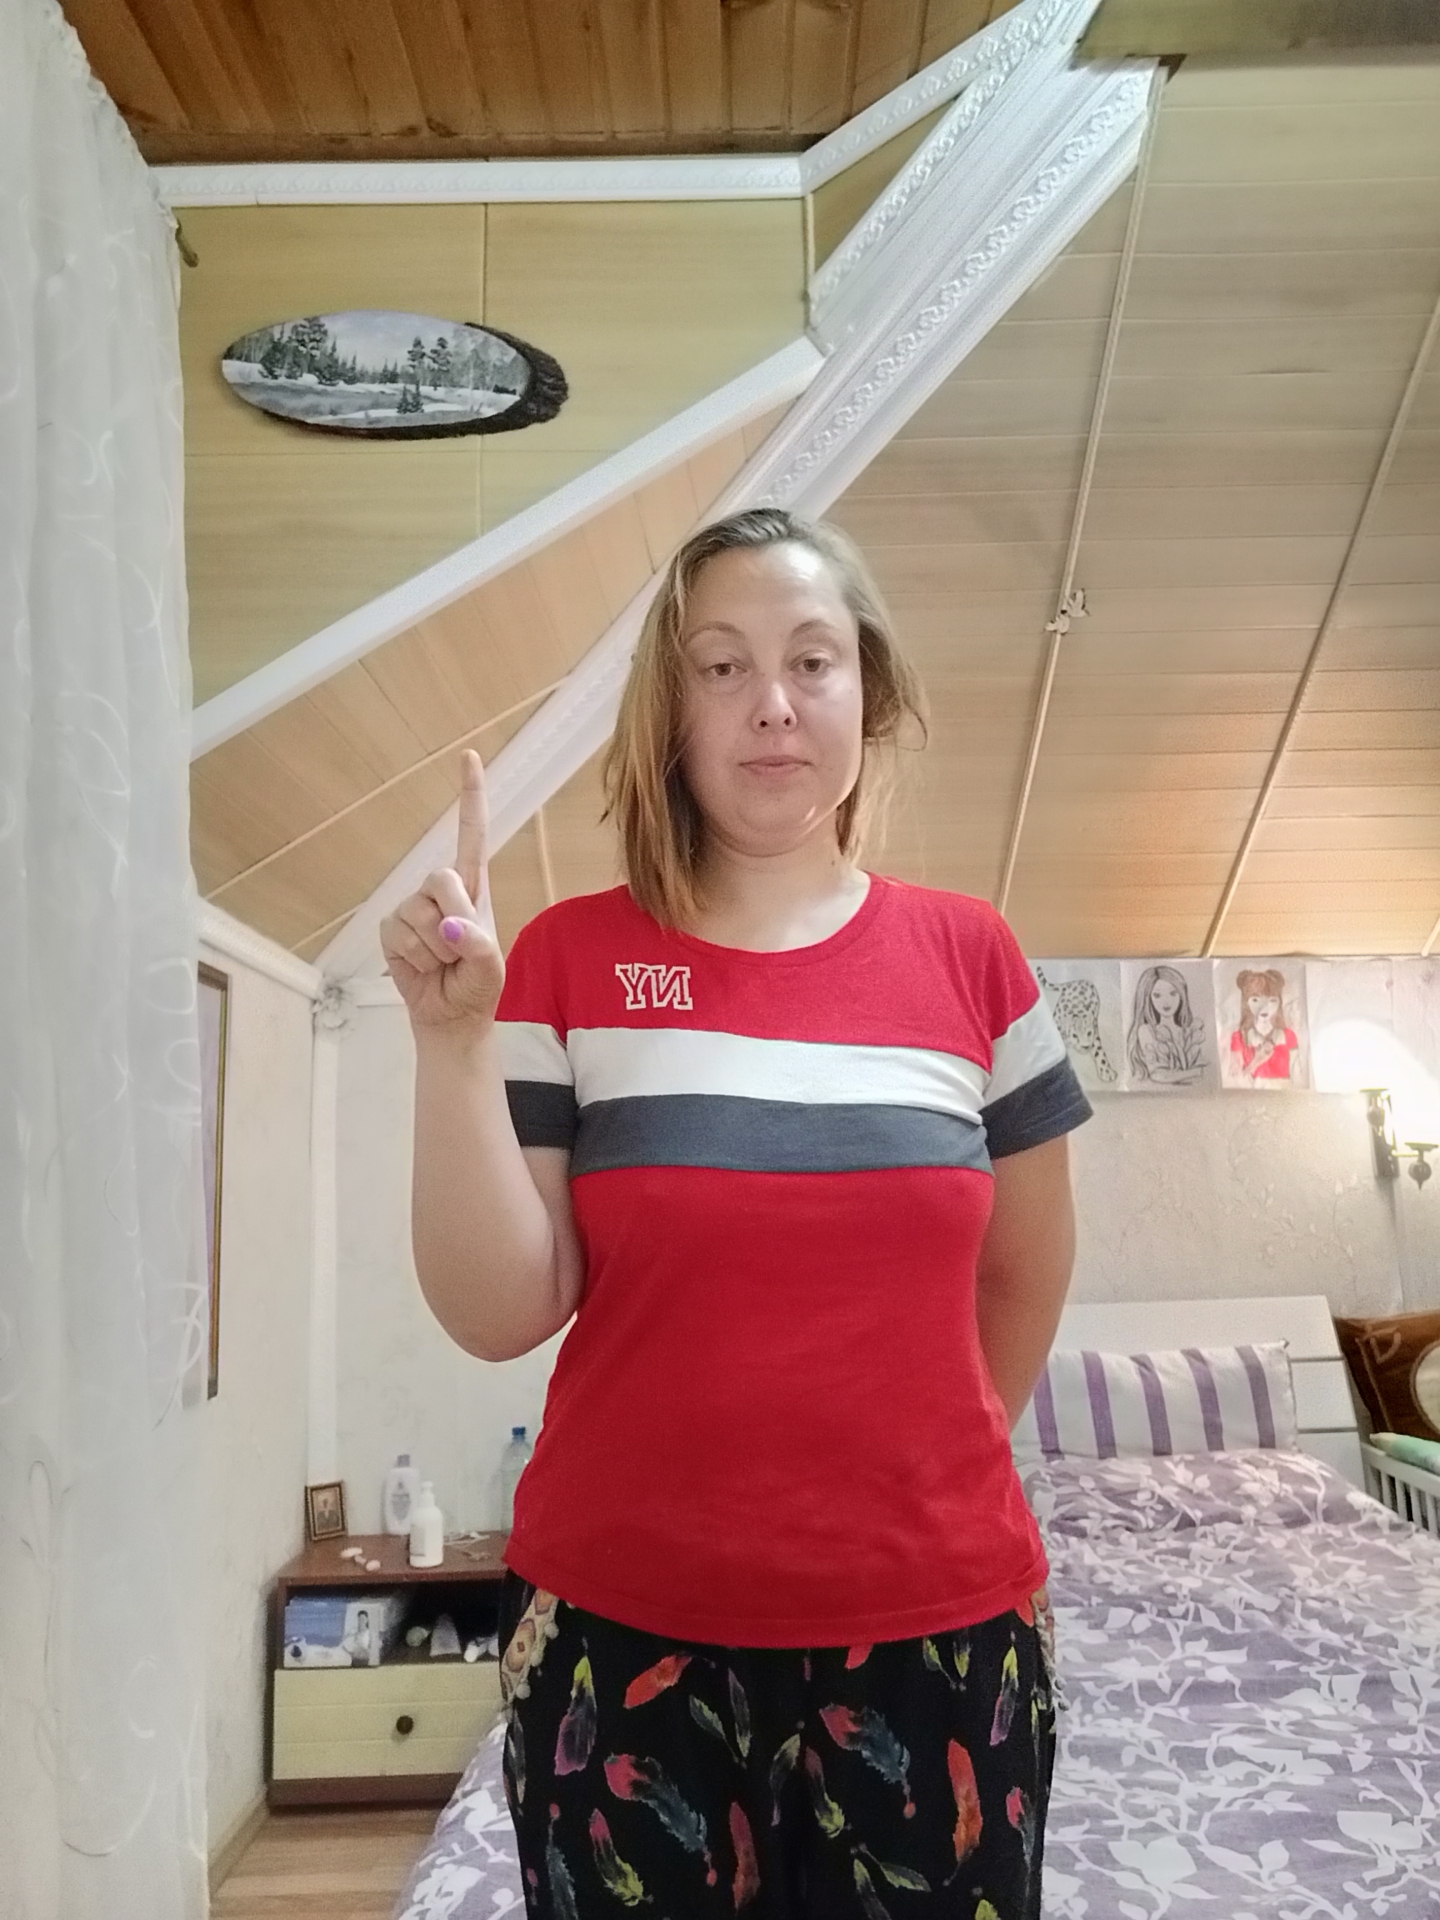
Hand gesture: one